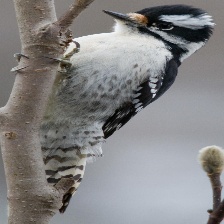
Species: DOWNY WOODPECKER
Scientific name: PICOIDES PUBESCENS